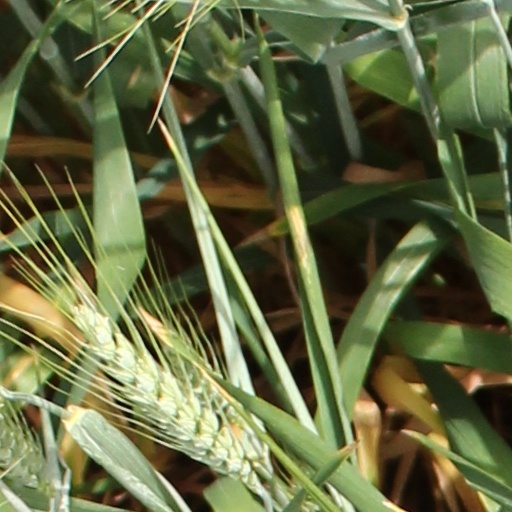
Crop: wheat